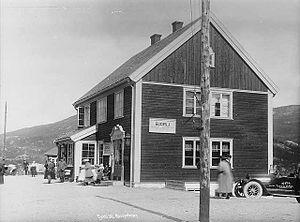
La gare de Bjorli est une gare ferroviaire de la ligne de Rauma. La gare se trouve à 399.84 km d'Oslo.